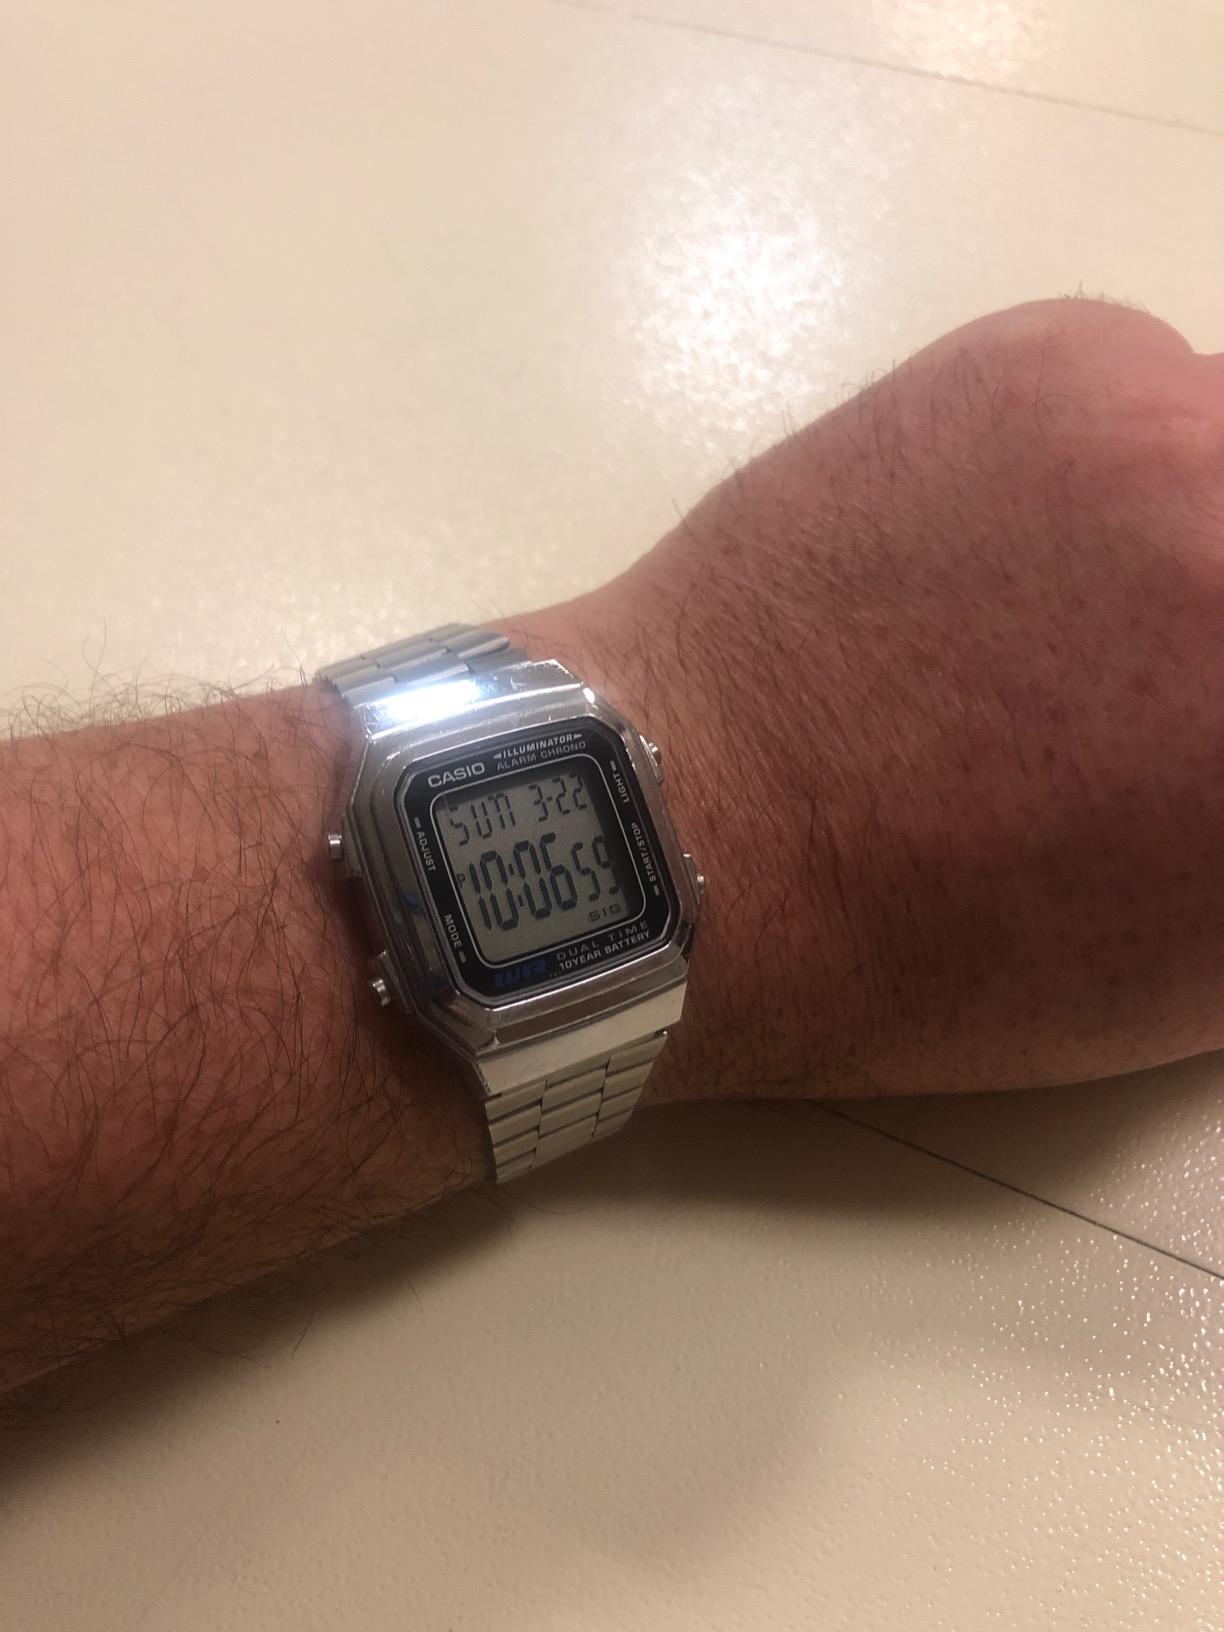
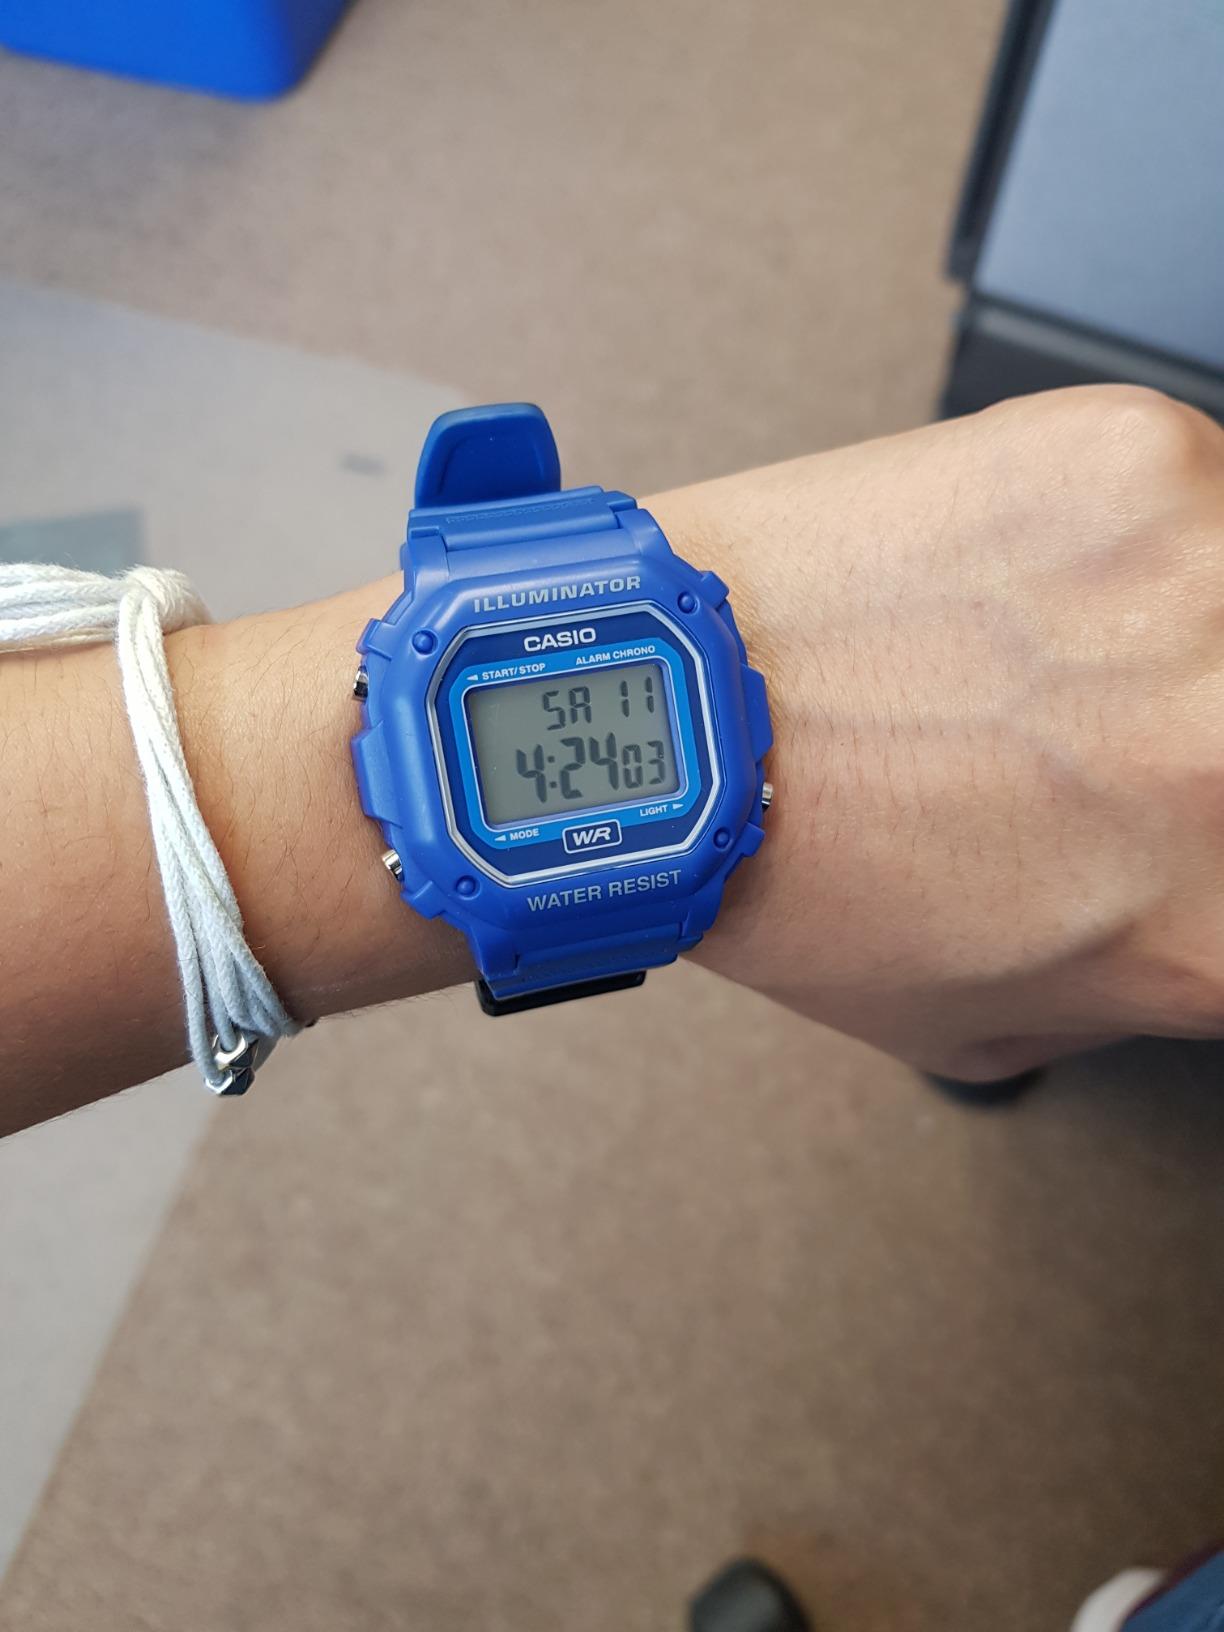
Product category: accessories_watch
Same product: no